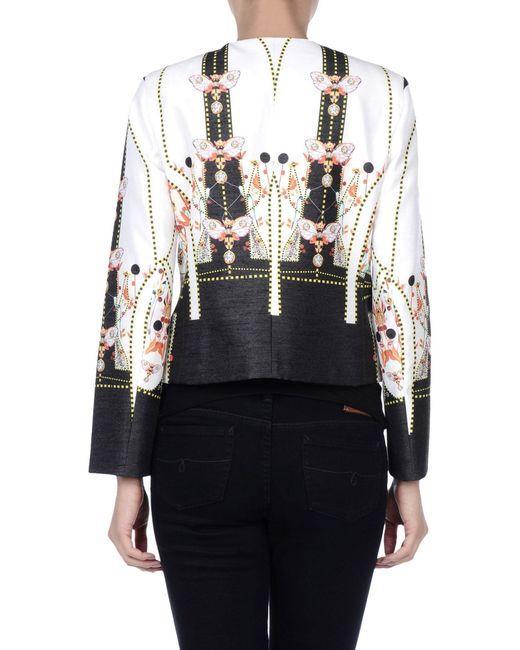
Bedrucktes weißes Oberteil mit vollem Ärmel für Damen